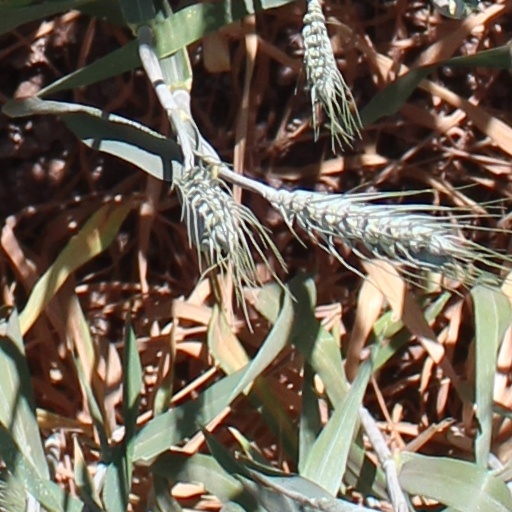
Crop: wheat